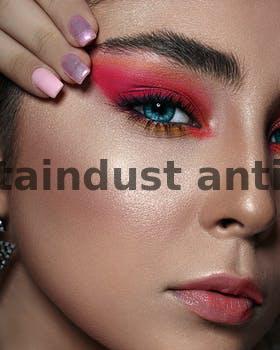
Label: Watermark